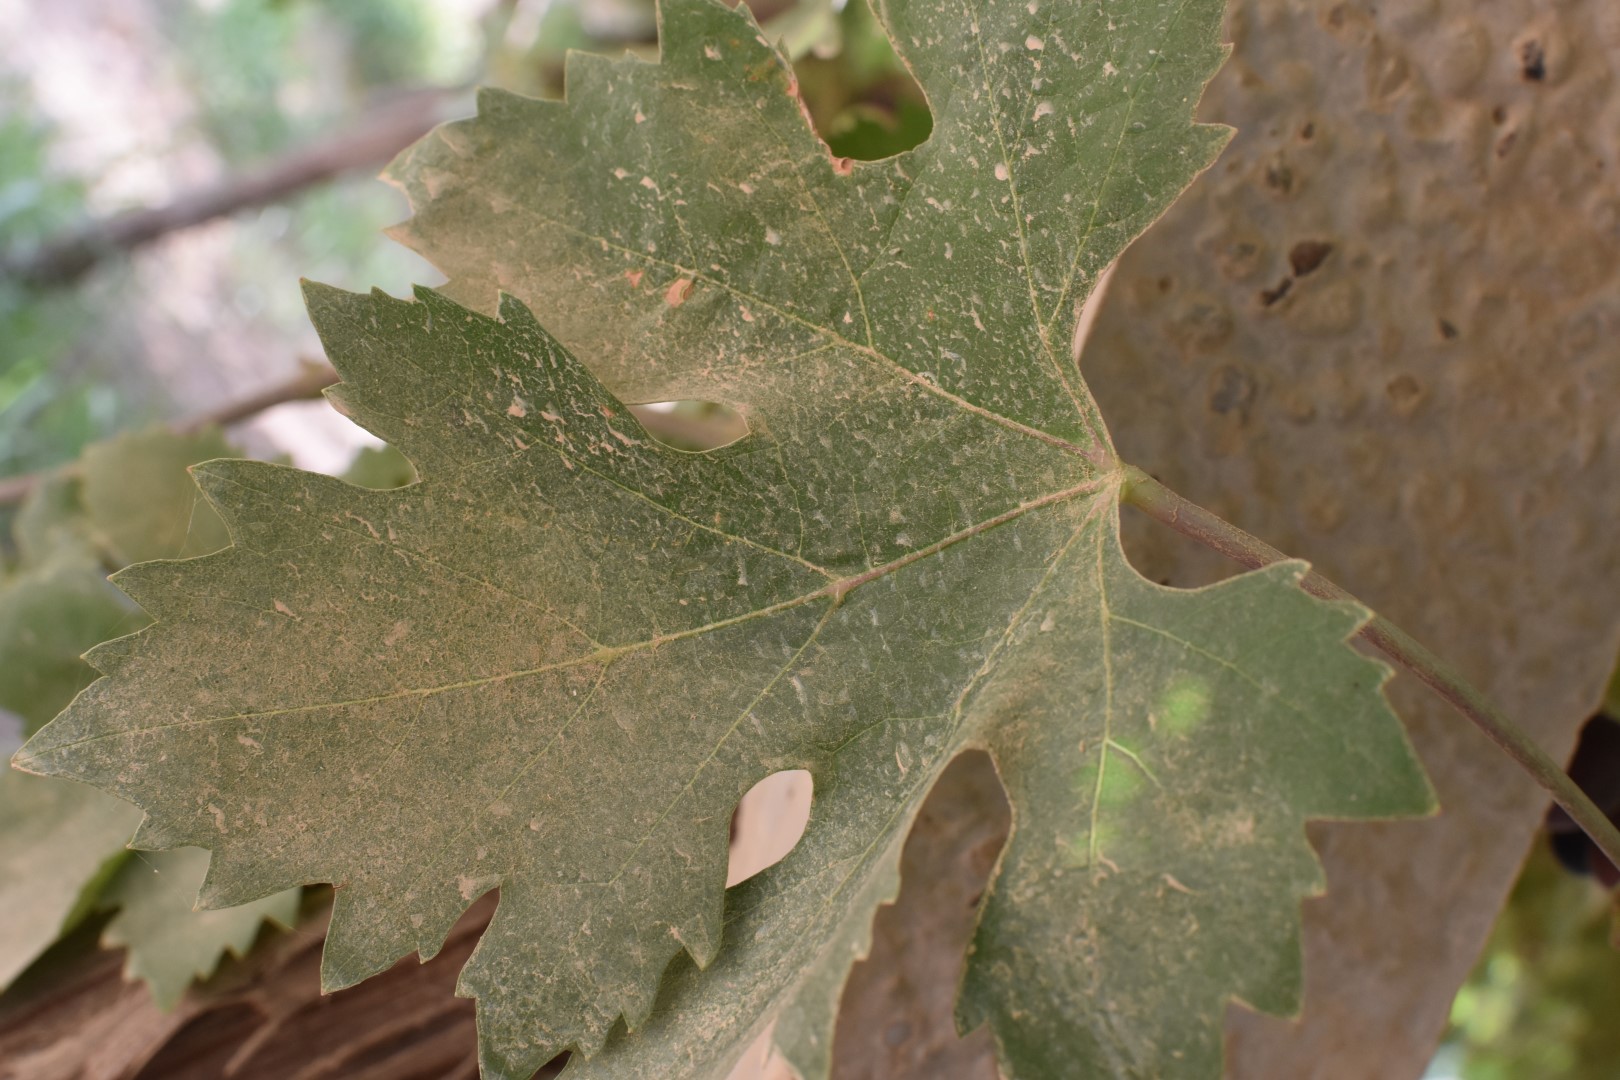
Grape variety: Riasi